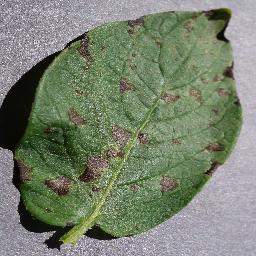
Etiqueta: Tizon_Temprano